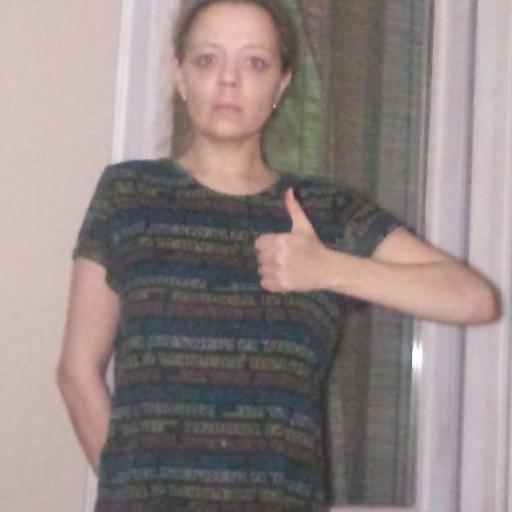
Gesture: like